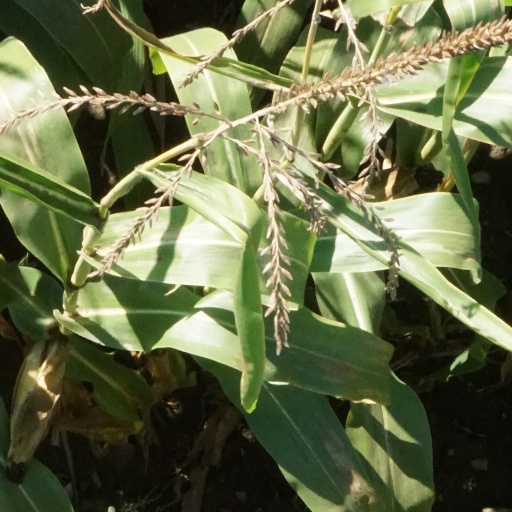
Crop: maize; corn